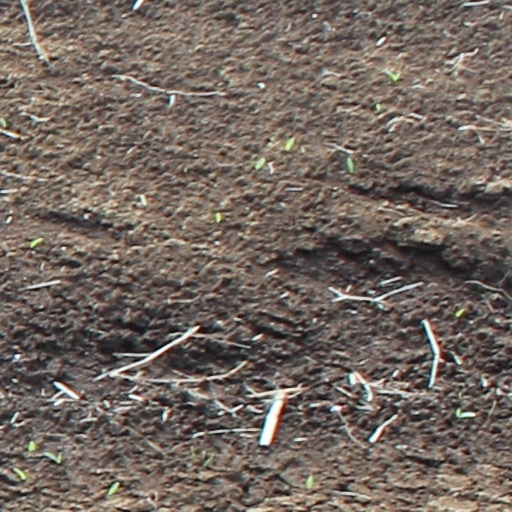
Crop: wheat